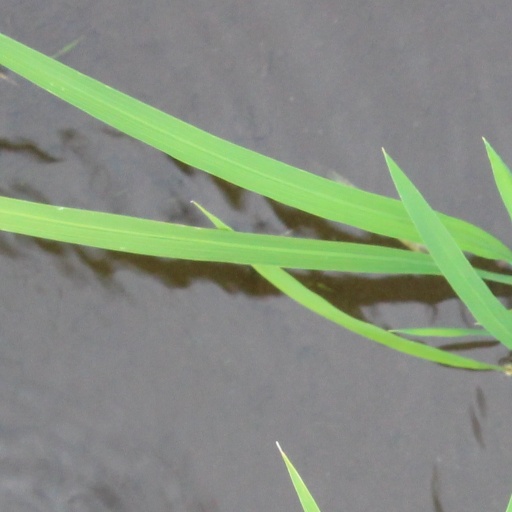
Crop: rice